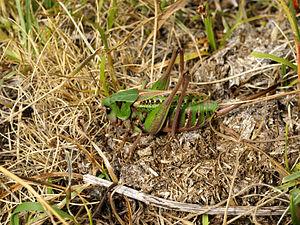
Dectique verrucivore, ou sauterelle à sabre, près d'El Serrat (Andorre)
La réserve naturelle nationale du Néouvielle est une réserve naturelle nationale située dans la région Occitanie. Créée en 1935 et classée en 1968, elle occupe une surface de 2 313 hectares au nord-est du Pic de Néouvielle dans le massif montagneux des Pyrénées. S'étageant entre 1 800 et 3 091 mètres d'altitude, c'est un site d'une grande richesse en faune et en flore. Elle compte près de 370 espèces animales et 570 espèces d'algues.
Le massif du Néouvielle est un massif de montagnes de la chaîne des Pyrénées situé dans le département des Hautes-Pyrénées en région Occitanie, en France. Il mesure 25,5 km de long pour 17 km de large, et culmine au pic Long à 3 192 mètres. Géologiquement parlant, à cause de la nature plutonique de ses roches et de sa position centrale dans la chaîne, le massif du Néouvielle fait partie de la zone axiale des Pyrénées.